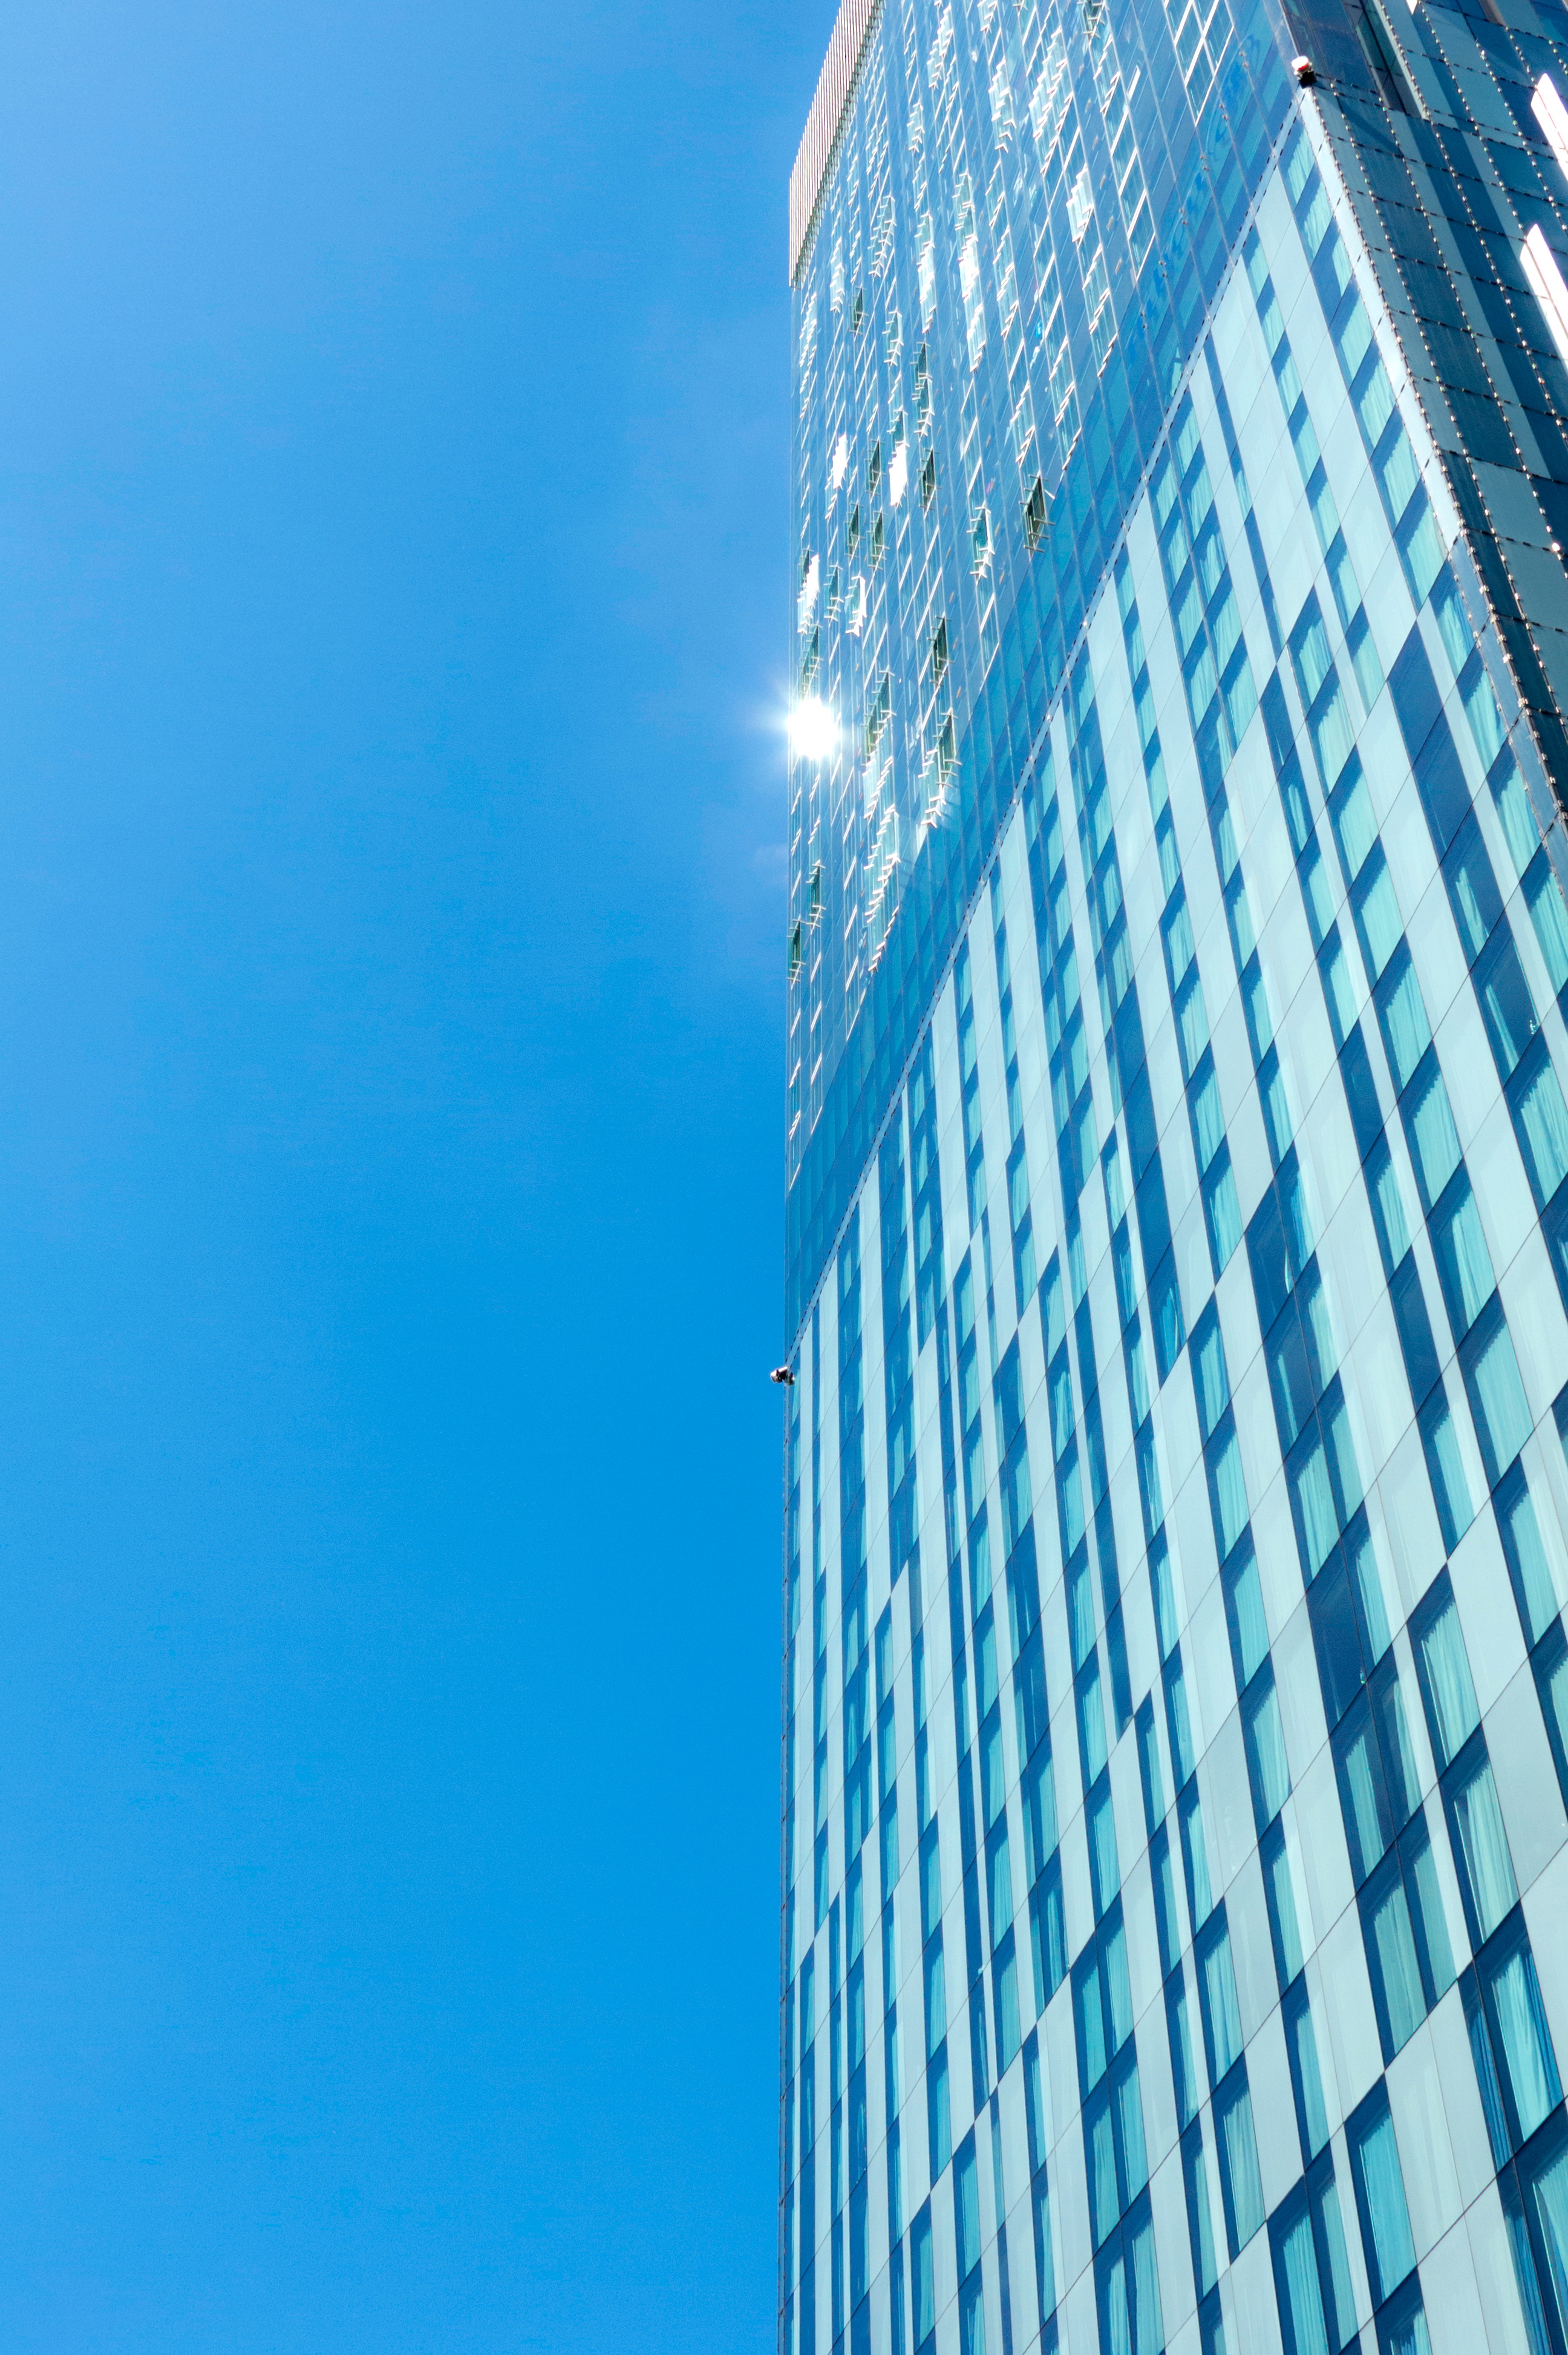
sky, building, skyscraper, line, tower, facade, blue, tower block